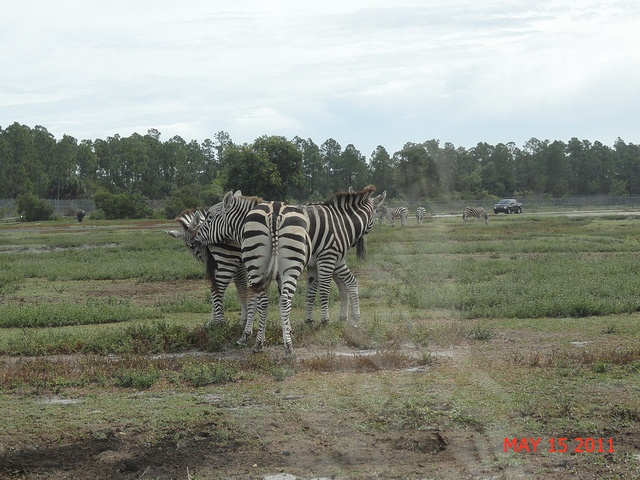
A couple of zebra standing next to each other on a field.
Two zebras stand in a field, one with its back end facing the photographer.
Two zebras standing next to each other in a field
There are many zebras out on the plain.
A group of zebras is standing in a grassy field.